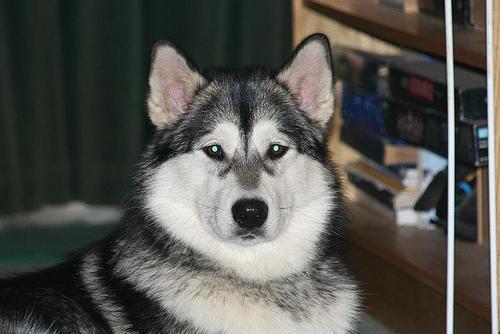
malamute